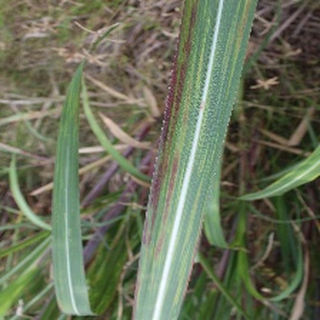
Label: sugarcane_bacterial_blight